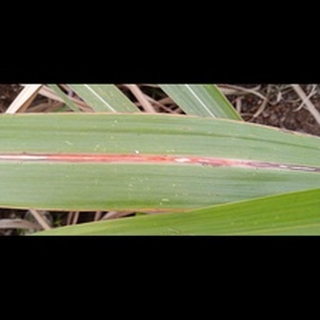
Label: sugarcane_red_rot